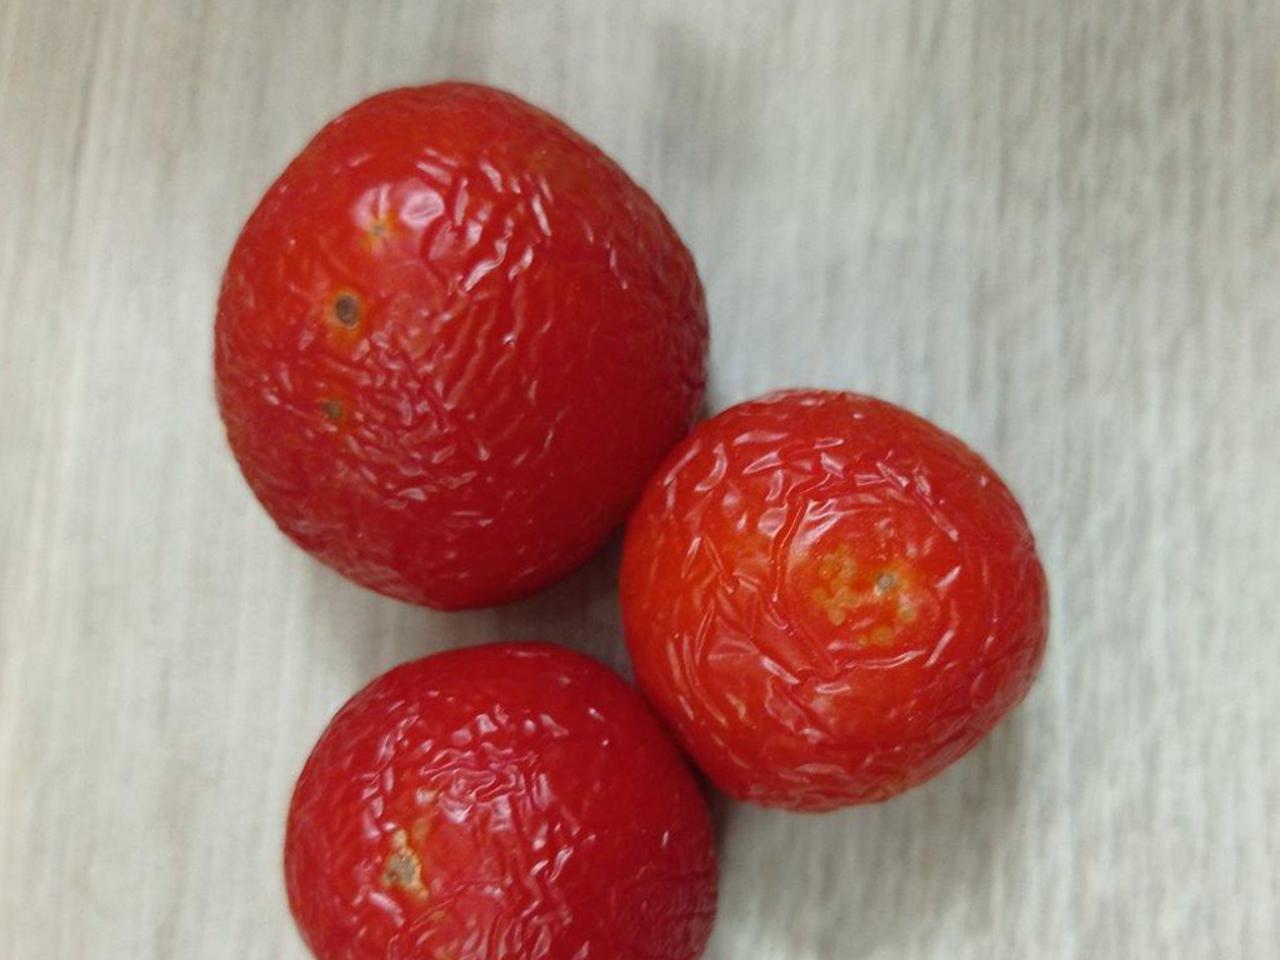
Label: Rotten